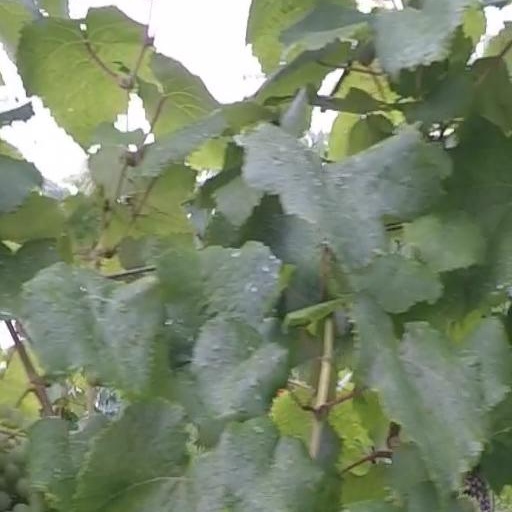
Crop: grape